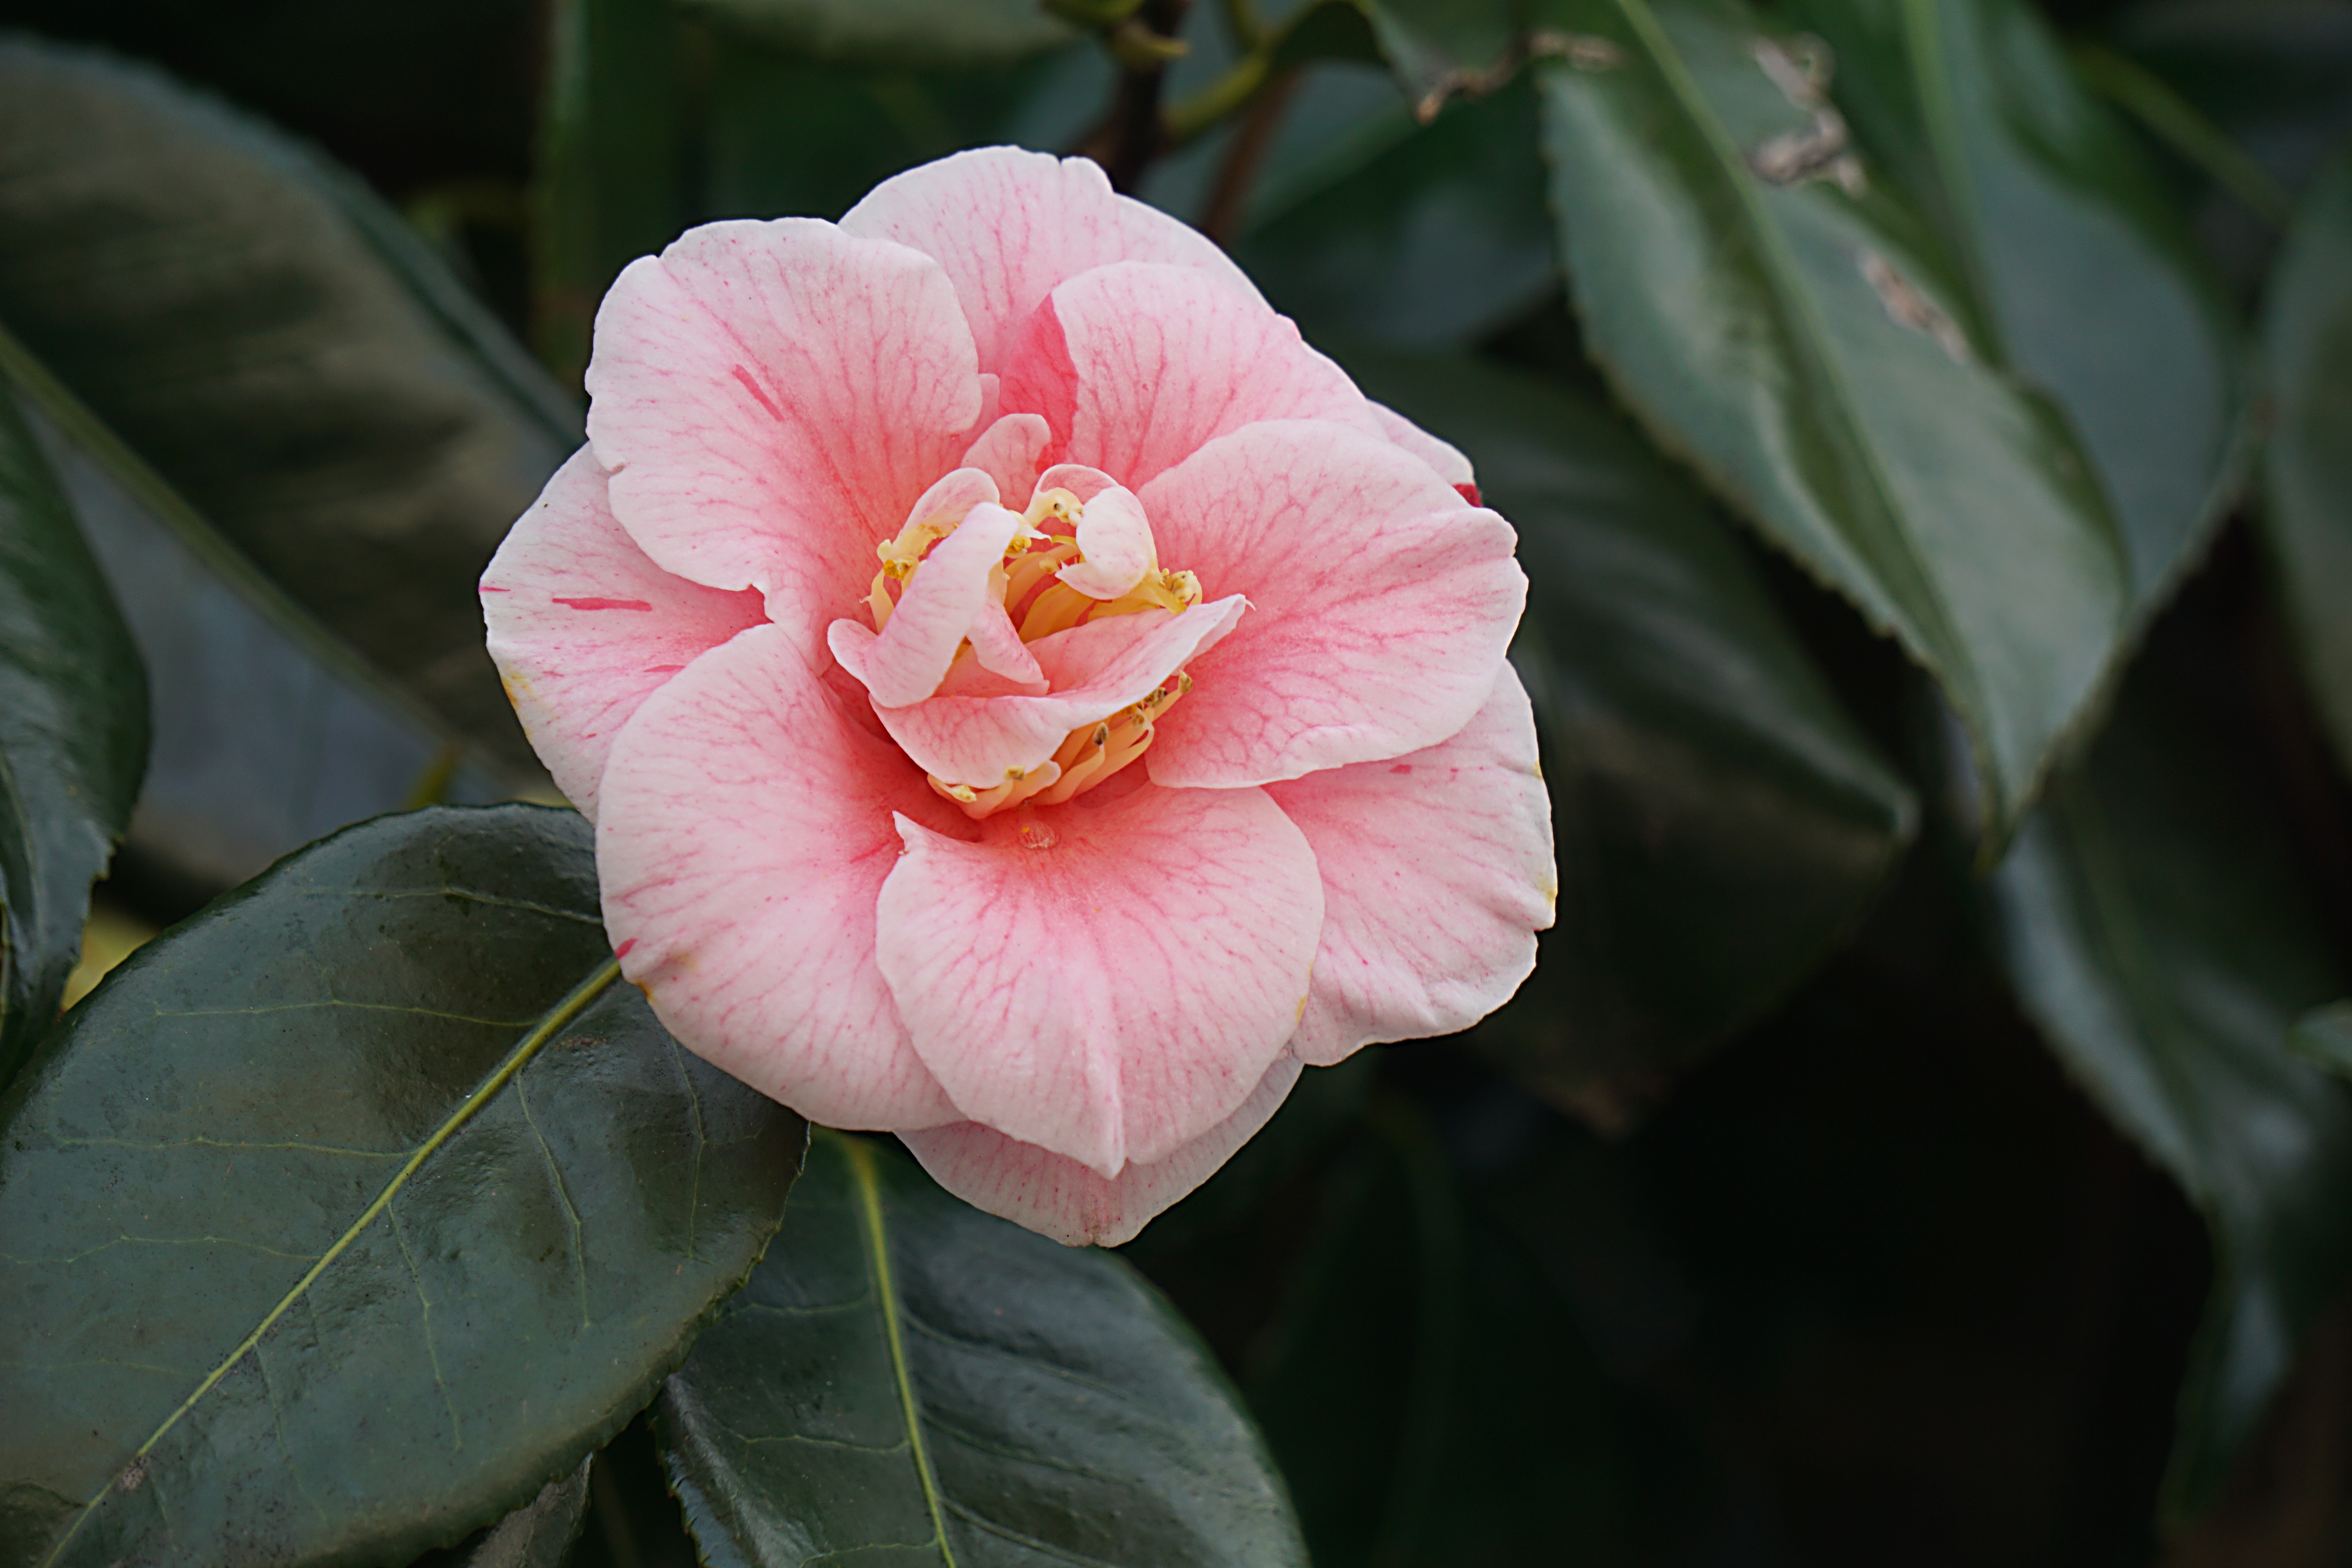
nature, blossom, plant, flower, petal, botany, garden, flora, shrub, flowering, camellia, macro photography, quince, pink flowers, color pink, theaceae, flowering plant, japan quince, floral botanical, land plant, camellia sasanqua, japanese camellia